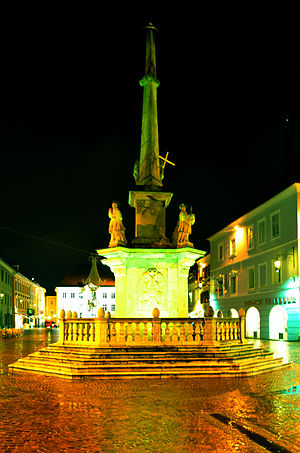
Sankt Veit an der Glan
Torvet i Sankt Veit med natbelysning på søjlen til markering af pesten
Sankt Veit an der Glan er en by i Kärnten i Østrig. Den er hovedby i kommunen af samme navn og har 13.033 indbyggere. Den ligger ved den lille Glan-flod.